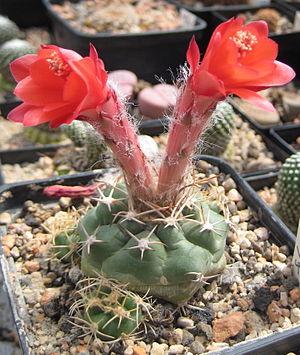
Matucana est un genre de plantes de la famille des Cactaceae.